Charles Billich

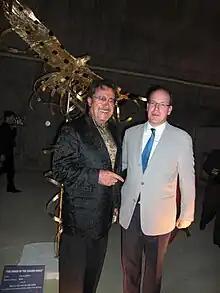
Artist Charles Billich and Prince Albert II of Monaco.

"Eco Art Parade 2009" was an environmental art exhibition in aid of the Prince Albert II Foundation of Monaco, themed around the Bonelli's Eagle, an endangered species of the Mediterranean, whose protection is supported by the Foundation.